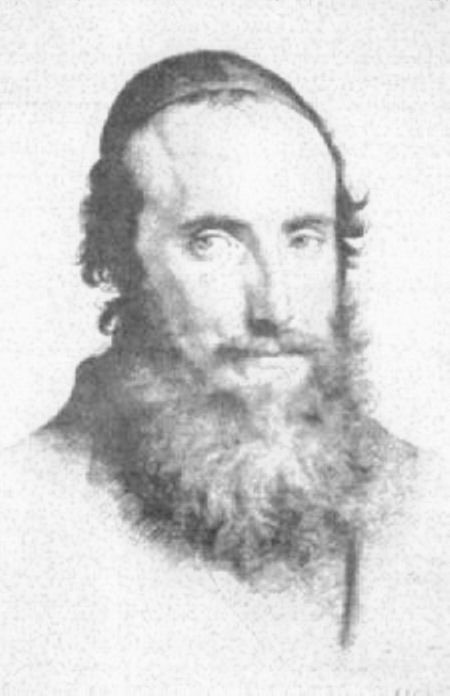
กี ตาชาร์

|birth_date = ค.ศ. 1651
|death_date = 21 ตุลาคม ค.ศ. 1712
|name = กี ตาชาร์ Guy Tachard
|image = PereTachard.jpg
|caption = ภาพวาดบาทหลวงตาชาร์
|birth_place = :en:Marrthon|Marthon,
|religion = โรมันคาทอลิก
|death_place = :en:Chandannagar|Chandannagar,
กี ตาชาร์ (; 1651 — 1712) หรือ บาทหลวงตาชาร์ เป็นมิชชันนารีคณะเยสุอิตและนักคณิตศาสตร์ชาวฝรั่งเศสในคริสต์ศตวรรษที่ 17 ที่พระเจ้าหลุยส์ที่ 14 แห่งฝรั่งเศส ทรงส่งมายังอาณาจักรอยุธยาถึง 2 ครั้ง เพื่อตอบแทนที่สมเด็จพระนารายณ์มหาราชได้ส่งคณะทูตเดินทางไปยังราชอาณาจักรฝรั่งเศส
หมวดหมู่:สมาชิกคณะเยสุอิต
หมวดหมู่:บาทหลวงชาวฝรั่งเศส
หมวดหมู่:นักคณิตศาสตร์ชาวฝรั่งเศส
หมวดหมู่:มิชชันนารี
หมวดหมู่:ชาวต่างชาติในกรุงศรีอยุธยา